Burcu Güneş

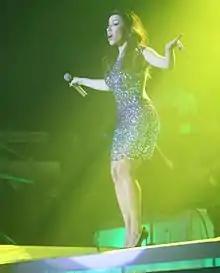
Güneş in 2013

Burcu Güneş, who is also known for her works on animal rights participated in a meeting with Prime Minister Recep Tayyip Erdoğan and animal rights activists in February 2011, and has also collaborated with HAYTAP on projects concerning animal rights.